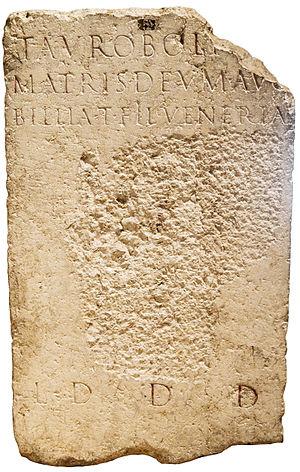
Autel taurobolique, musée gallo-romain de Fourvière, Lyon (CIL XIII 1756)
À l’époque gallo-romaine, Lyon était un centre religieux important, et notamment, à partir de 160, un sanctuaire y était dédié à la déesse phrygienne Cybèle. Des sacrifices en son honneur, les tauroboles, y étaient célébrés, et commémorés par des autels tauroboliques dont plusieurs exemplaires ont été retrouvés. Ils sont conservés au musée gallo-romain de Fourvière.